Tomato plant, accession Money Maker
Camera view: bottom (45 deg); turntable rotation: 120 degrees
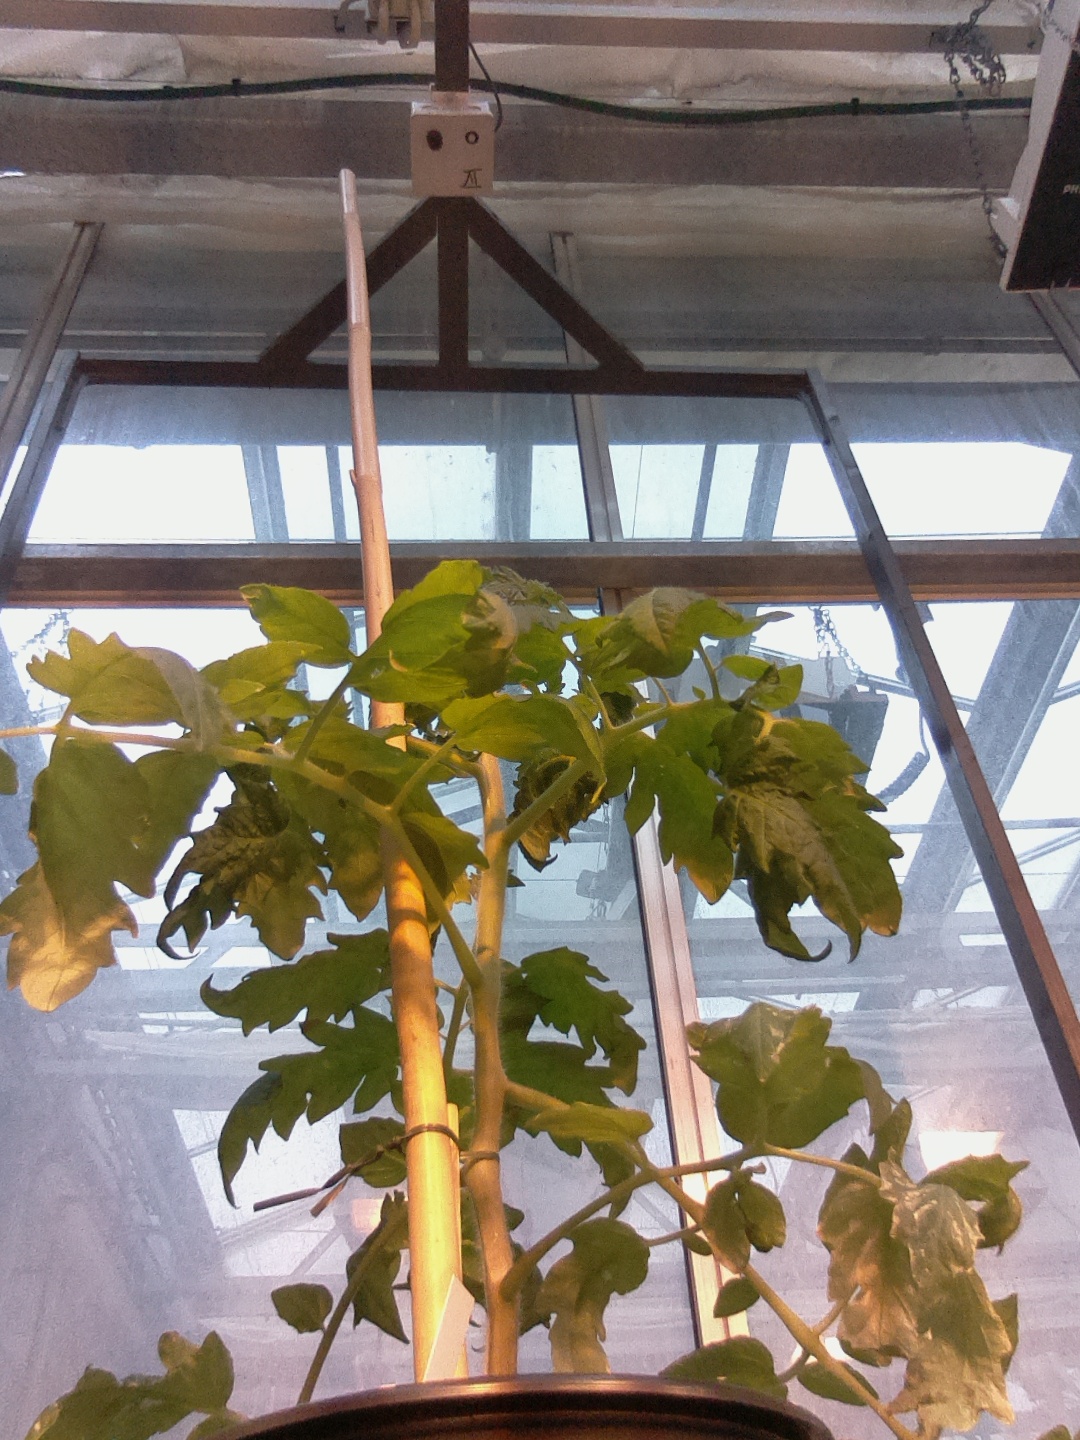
BBCH growth stage 52: 2 inflorescences visible